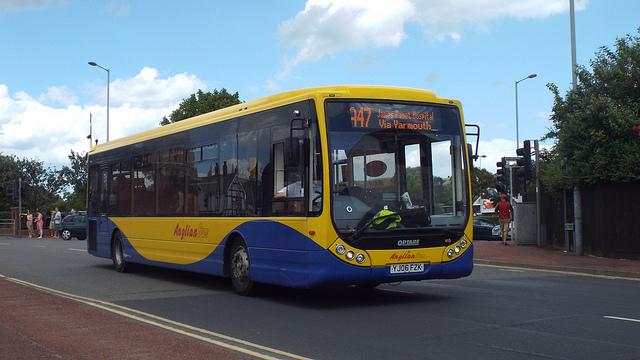
A large bus drives down the empty street.